Chania

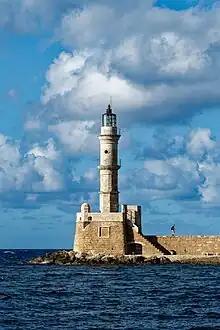
Chania lighthouse at the port

In 1898, during the final moves towards independence and "enosis"—union with Greece—the Great Powers made Chania the capital of the semi-autonomous Cretan State, with Prince George of Greece, the High Commissioner of Crete living here. During these years Crete issued its own stamps and money. This was a very important transitional period when, no longer an isolated "vilayet" of the Ottoman Empire, the city became more cosmopolitan and flourishing, regaining its role as the crossroad of civilizations, influenced by Europe as well as by the East. Many important buildings were built during this era, intellectual and artistic societies were created and a new class of local aristocracy brought a different atmosphere to the everyday life of the town. The district of Halepa has many fine neoclassical embassies and consulates dating from this period.